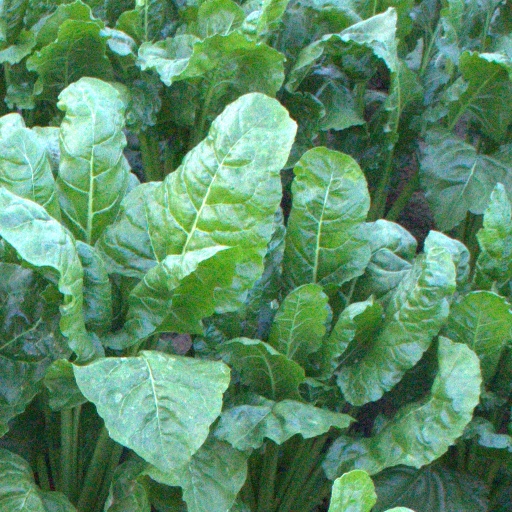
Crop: sugar beet